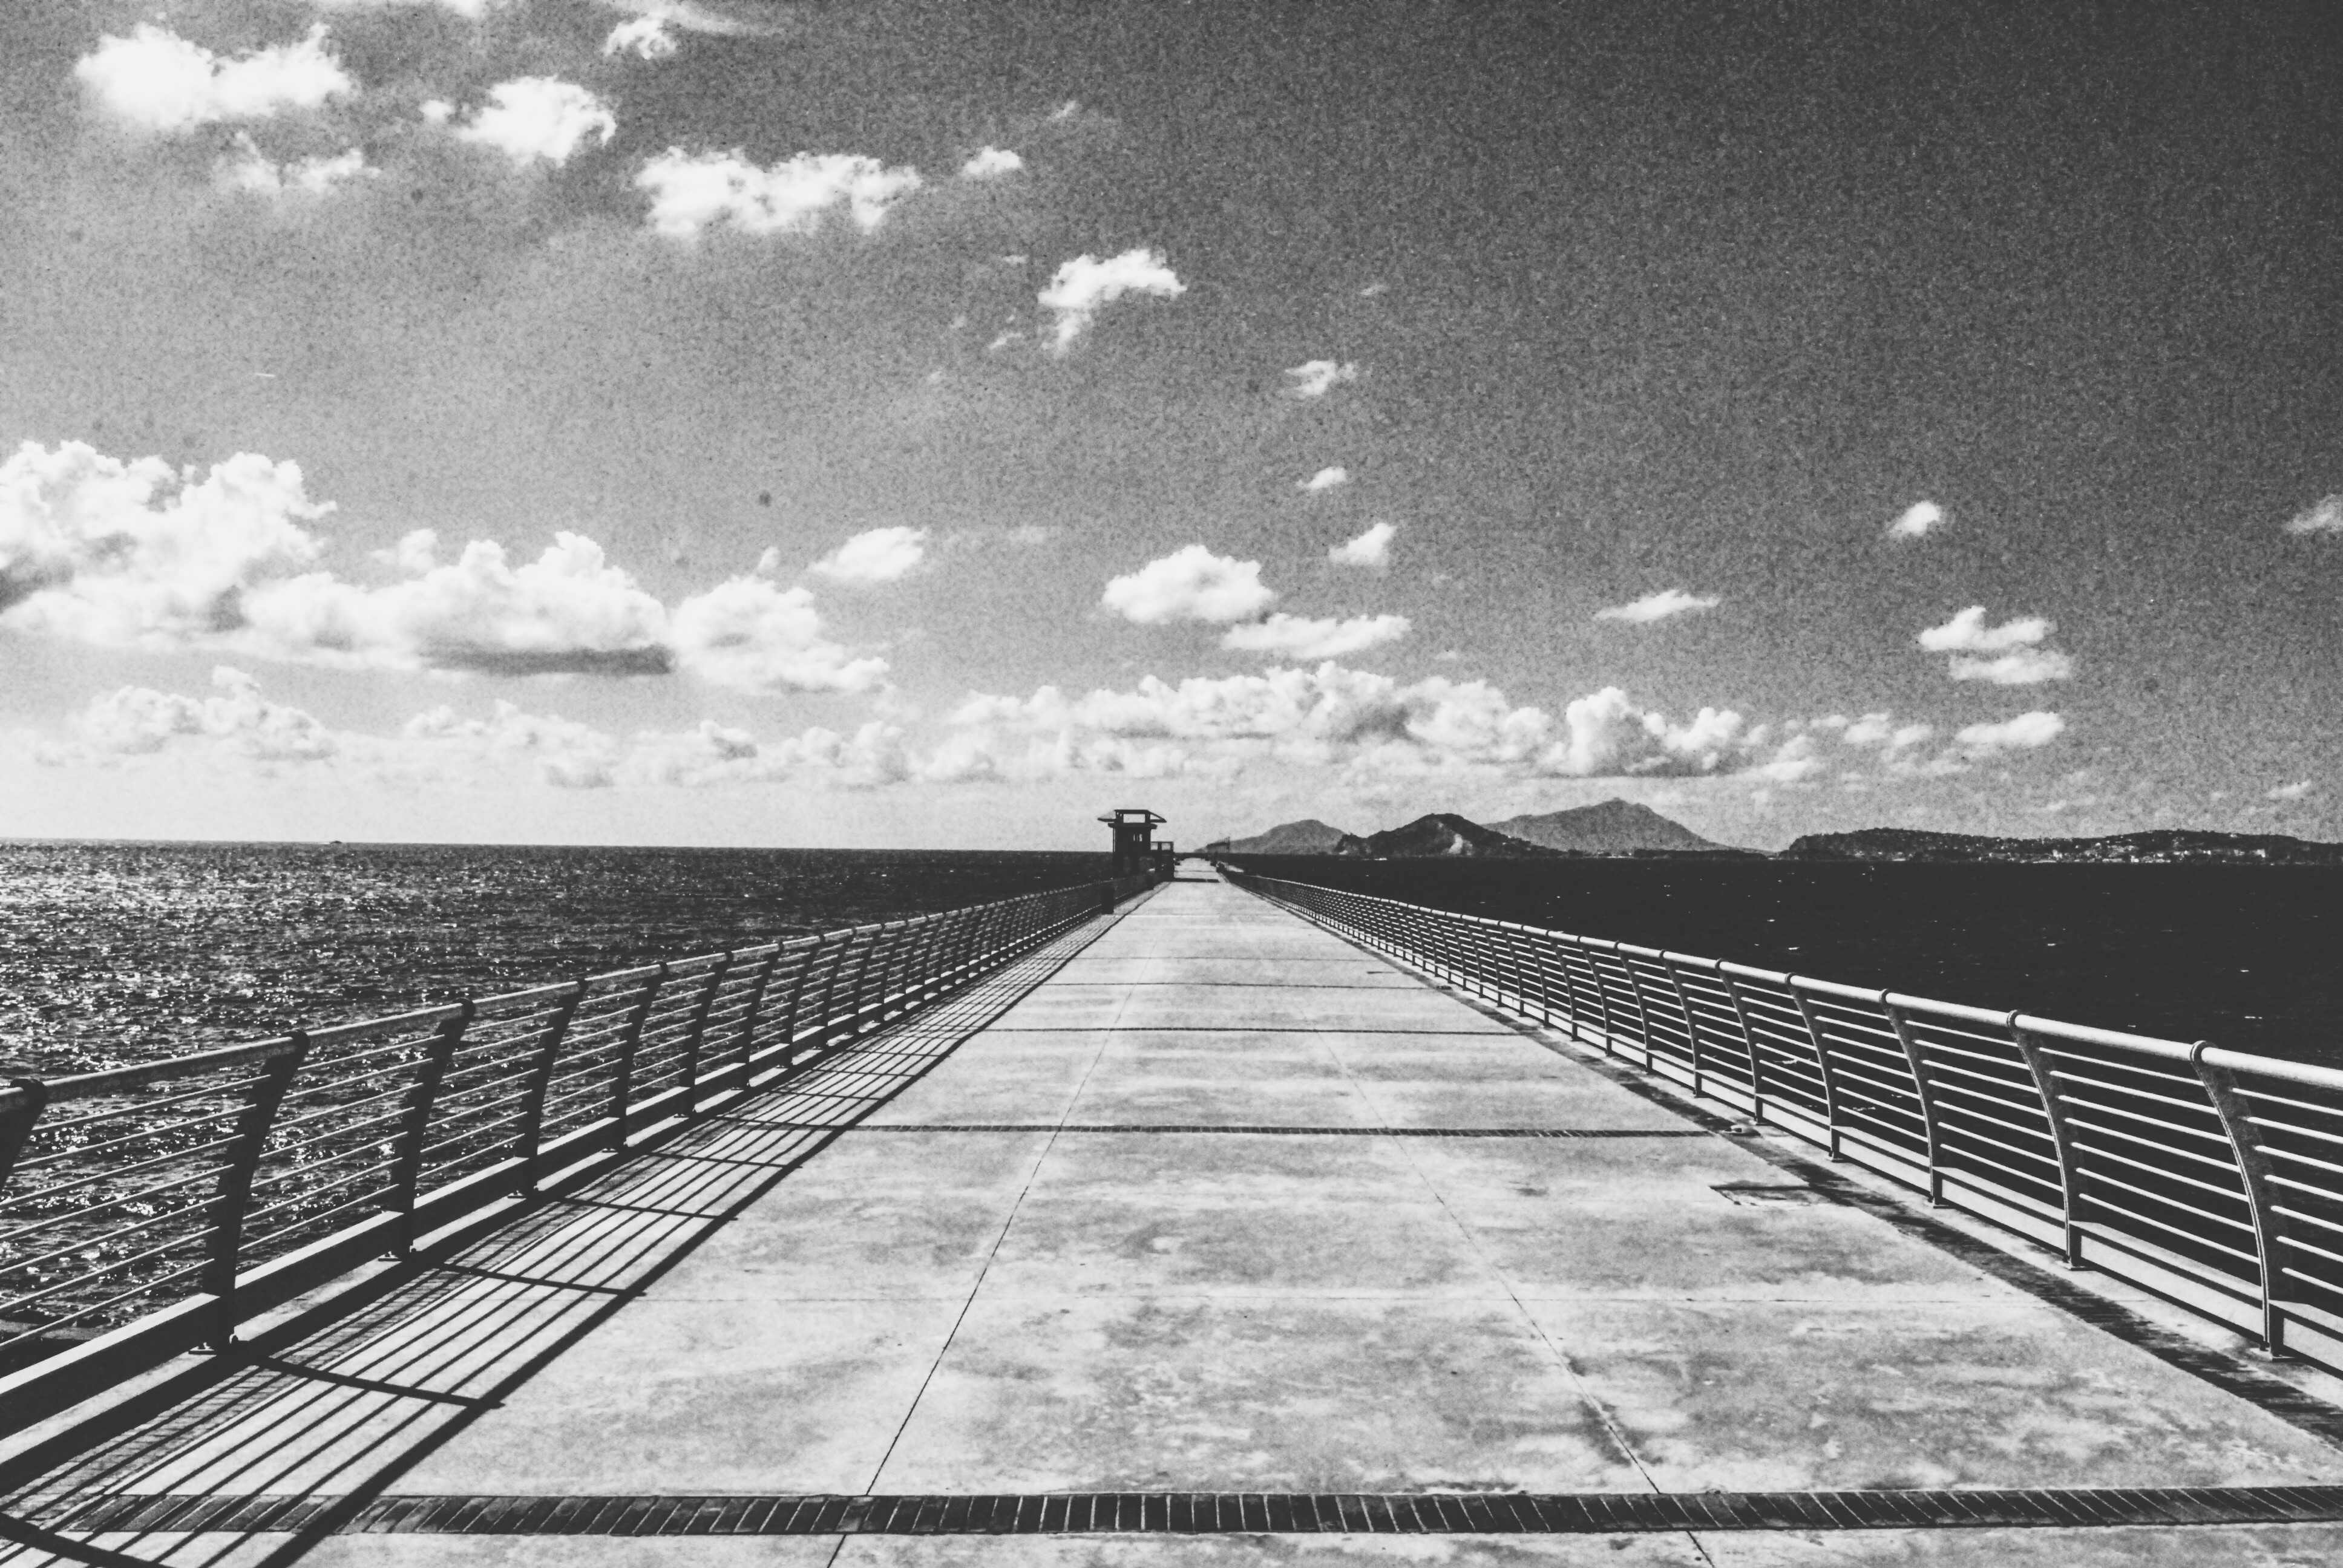
horizon, black and white, track, white, bridge, photography, sunlight, line, monochrome, shape, monochrome photography, atmospheric phenomenon